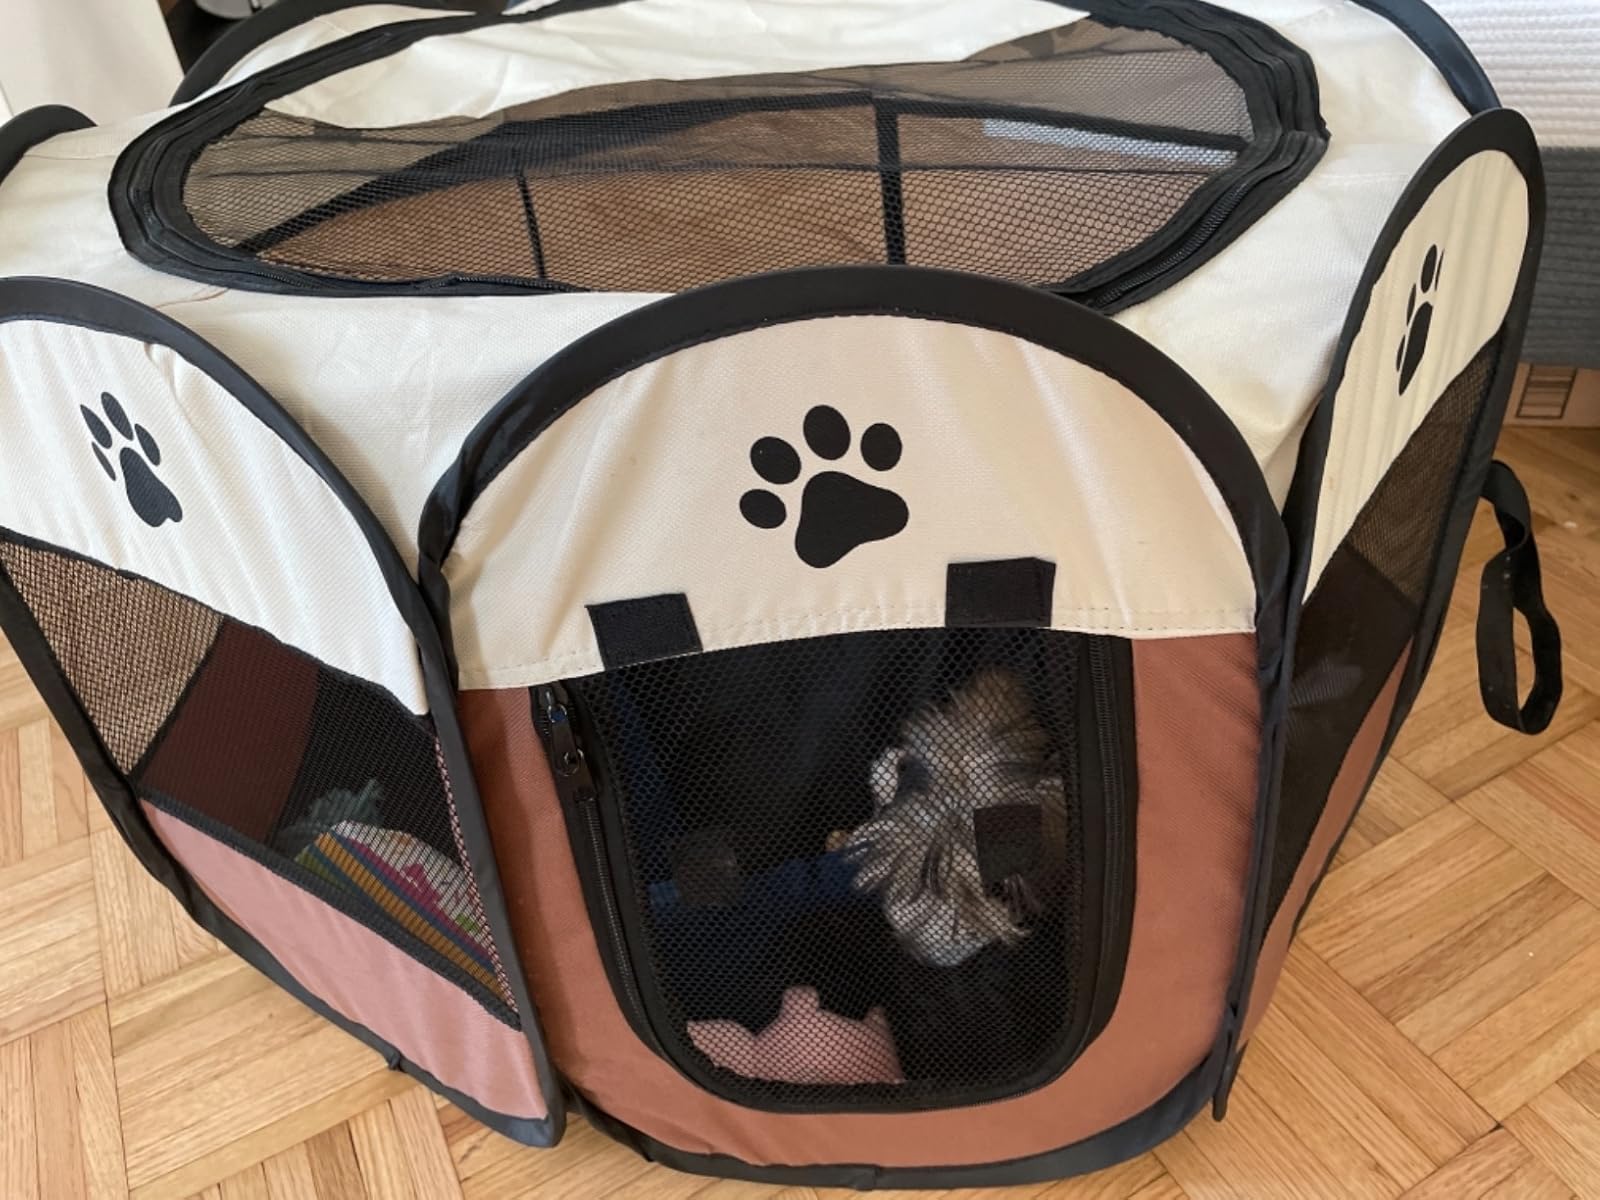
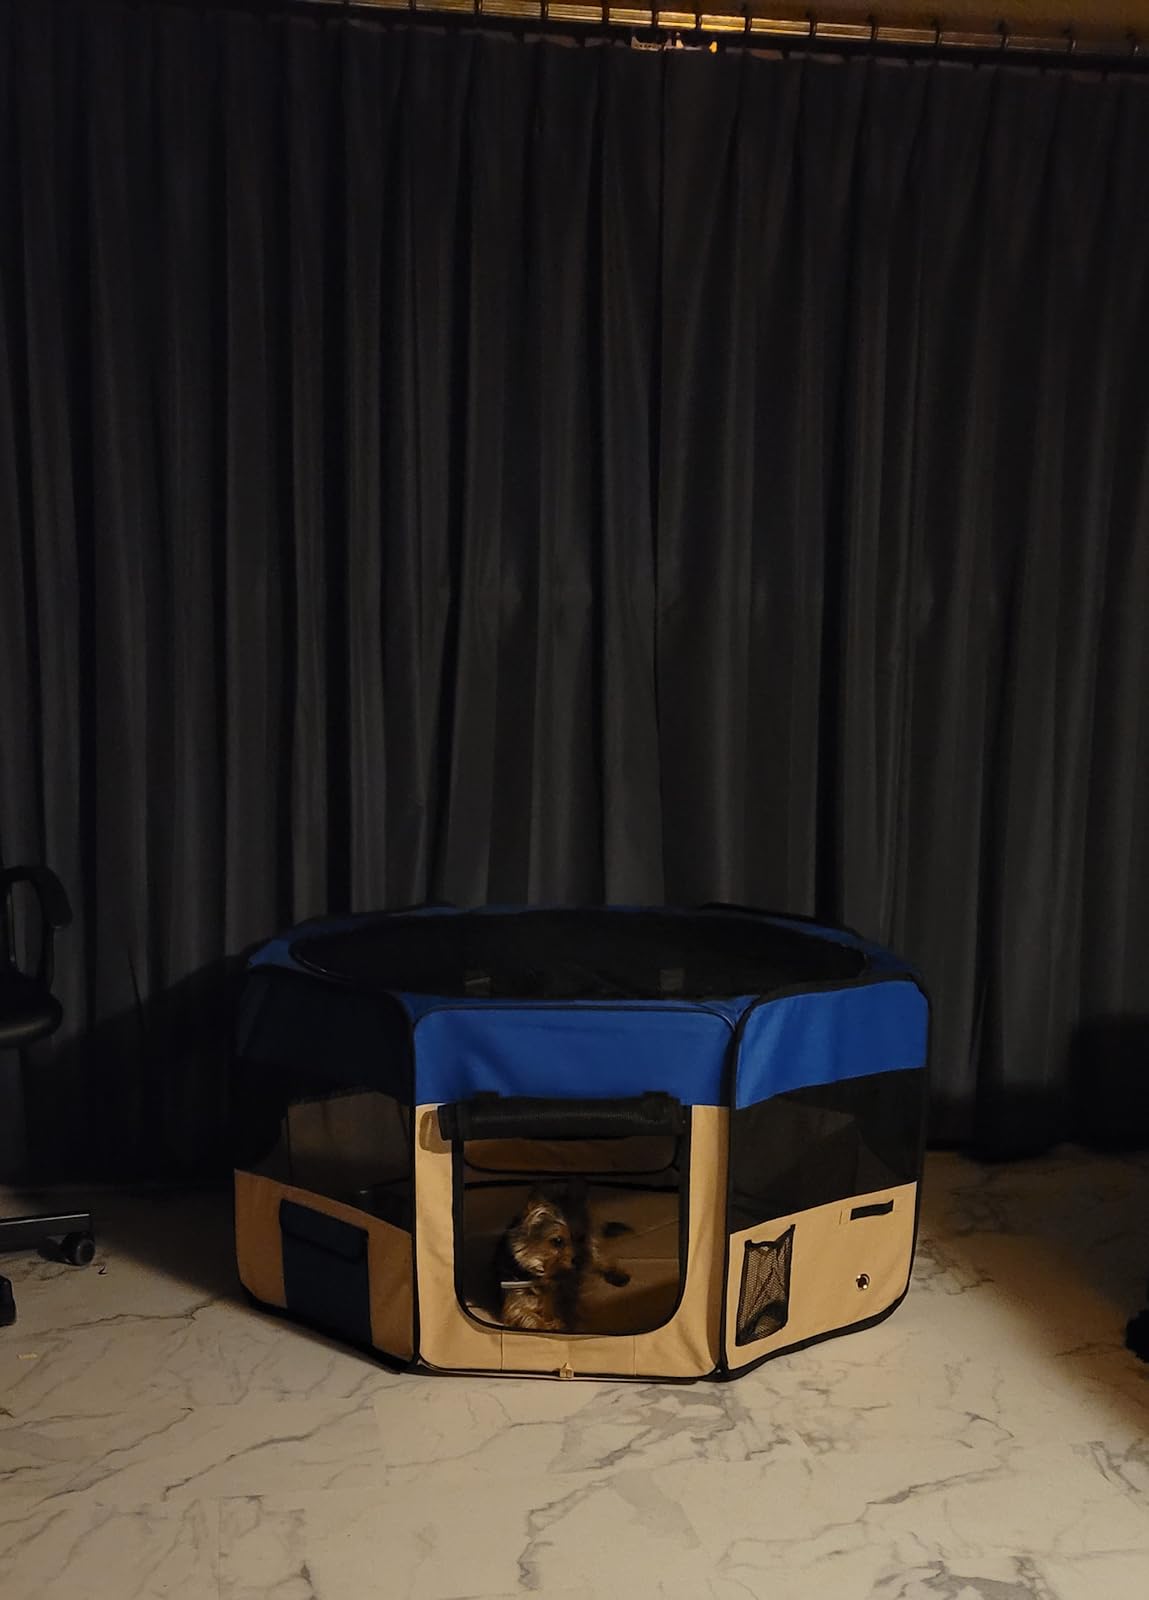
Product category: items_kennel
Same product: no